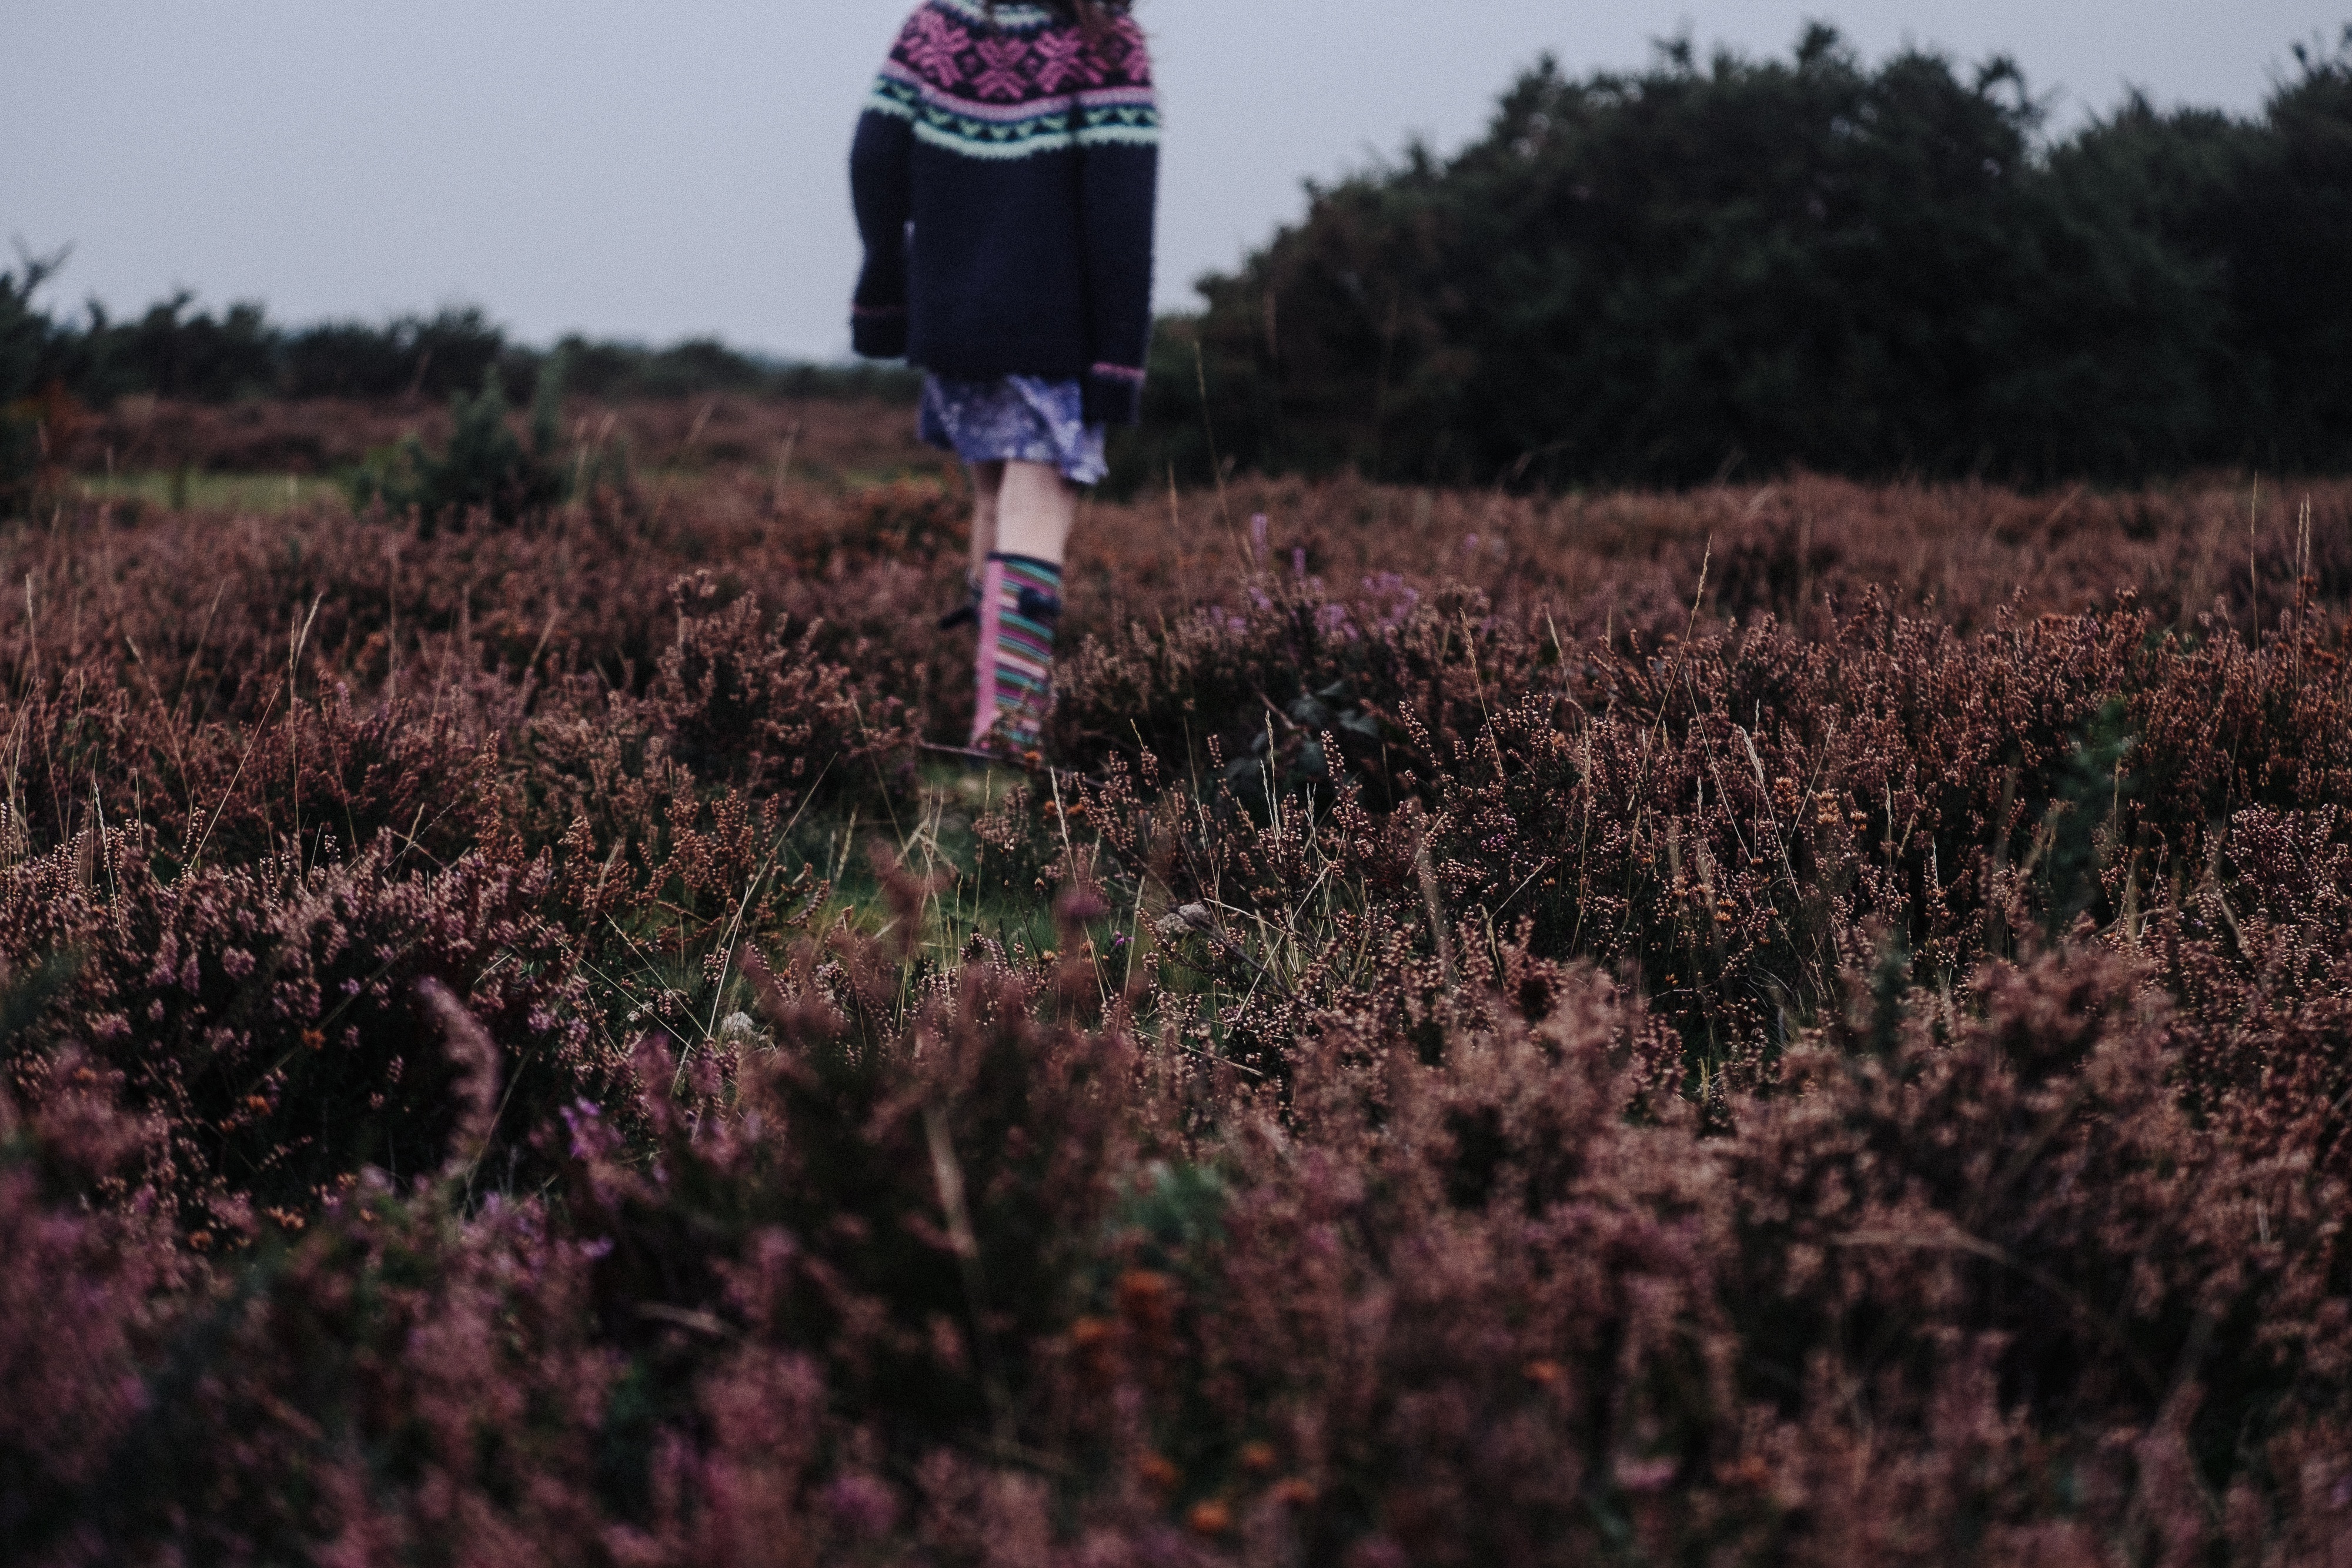
grass, plant, field, meadow, prairie, flower, crop, autumn, soil, agriculture, habitat, rural area, grass family